2nd Missouri Infantry Regiment (Confederate)

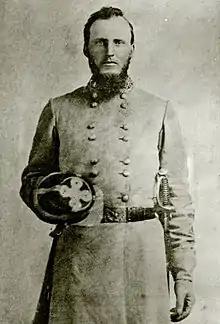
Wartime photograph of Francis M. Cockrell

The 2nd Missouri Infantry Regiment was organized and joined the Confederate States Army on January 16, 1862, while stationed at Springfield, Missouri. Many of the men in the regiment had seen prior service in the secessionist Missouri State Guard. When the regiment was first organized, it was given the designation of 1st Missouri Infantry Regiment, but this was changed to 2nd Missouri Infantry Regiment, as another regiment had precedence to the former name. At the time of organization, the regiment was commanded by Colonel John Quincy Burbridge. Edward B. Hull was the regiment's first lieutenant colonel, and Robert D. A. Dwyer was the regiment's first major. At the time of organization, the regiment contained ten companies, designated with the letters A–I and K, all of which contained men from Missouri.